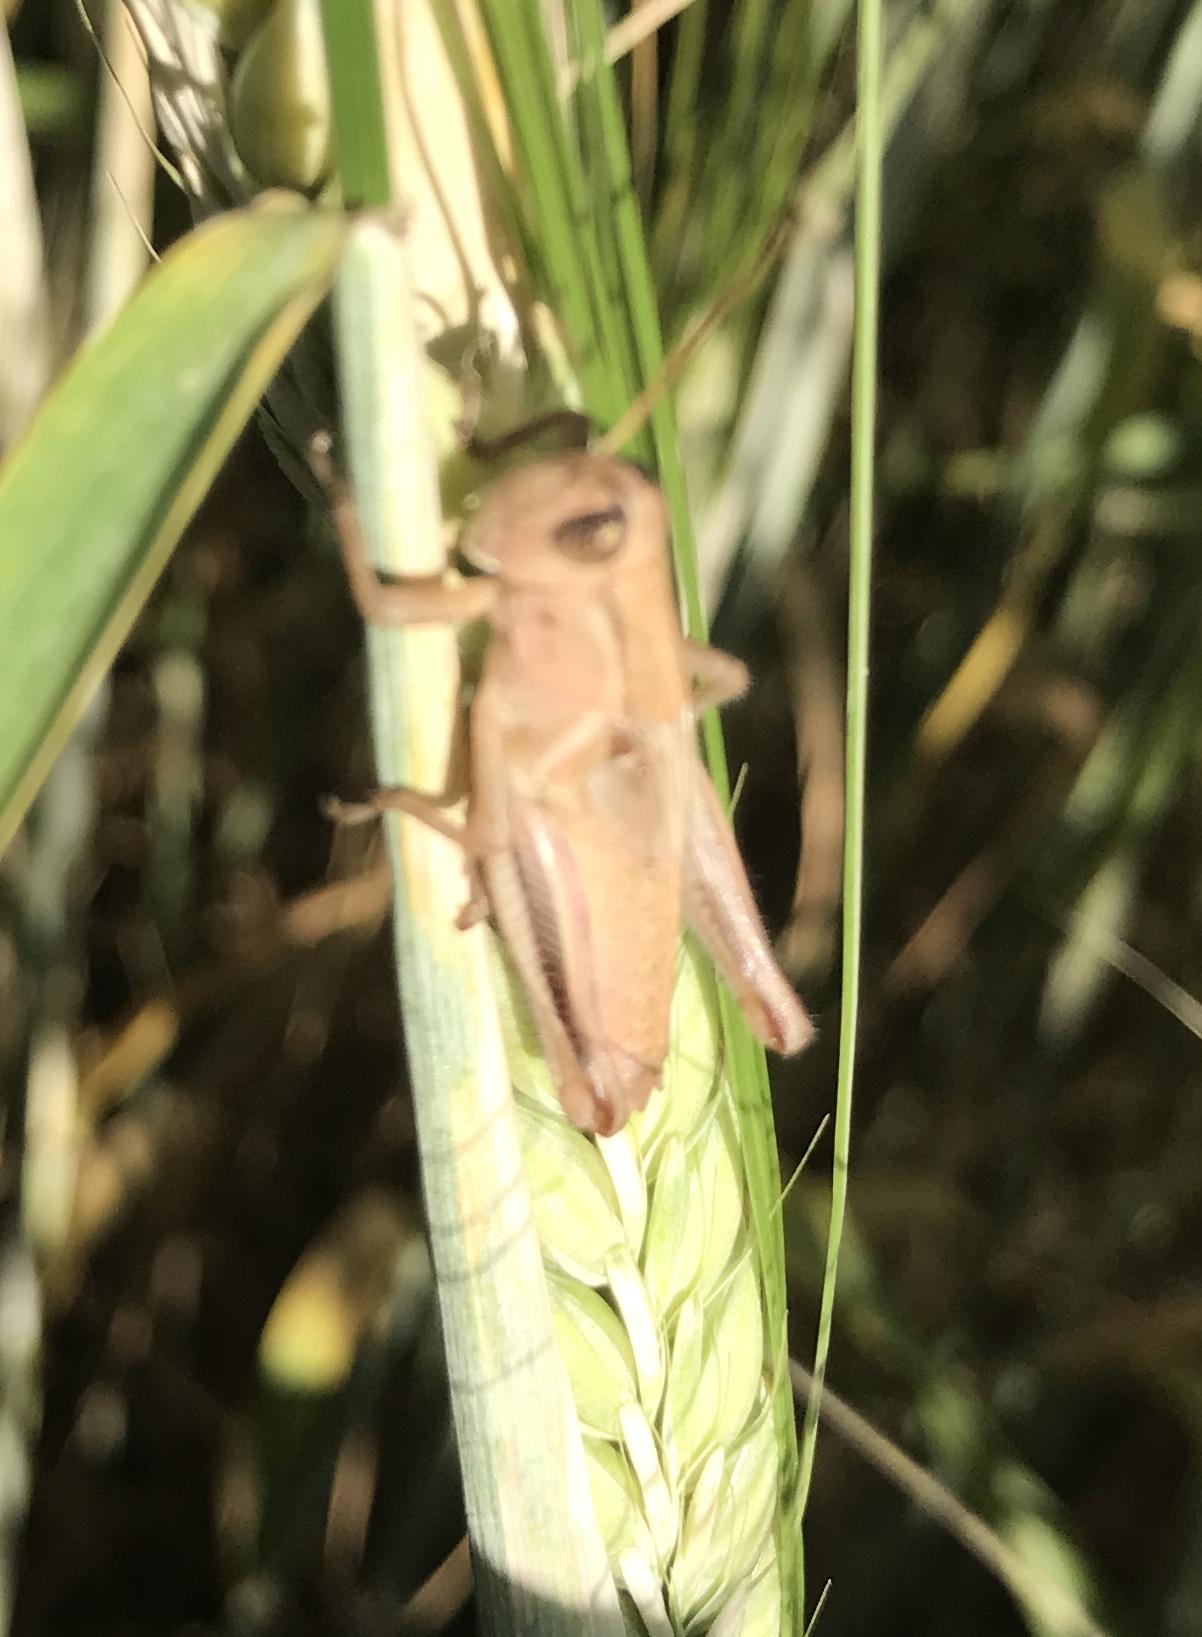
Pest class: occasional_pest